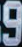
Number: 9